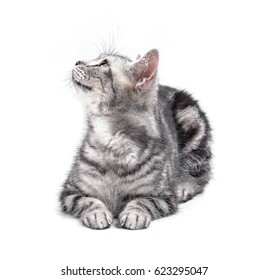
Cat breed: American shorthair